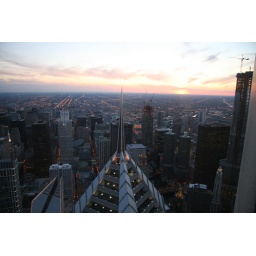
That's the Prudential building in the foreground, marina towers to the right, and the new Trump building on the far right.